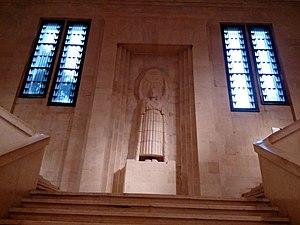
Allégorie représentant le rayonnement de l'alphabet phénicien dans le monde. Elle a été édifié dans les années 30.
Le Musée national de Beyrouth est le principal musée archéologique du Liban situé rue de Damas à Beyrouth dans le quartier de Badaro. L'inventaire comprend plus de 100 000 objets, dont la plus grande partie provient des fouilles entreprises par la Direction des antiquités. Environ 1 300 objets sont exposés de façon chronologique, depuis la Préhistoire jusqu'à la période mamelouke.